R.O.D the TV

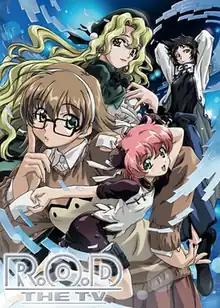
Key visual, featuring (from front to back) Anita King, Nenene Sumiregawa, Michelle Cheung, and Maggie Mui

R.O.D the TV is a Japanese anime television series, animated by J.C.Staff and produced by Aniplex, directed by Koji Masunari and scripted by Hideyuki Kurata. It follows the adventures of three paper-manipulating sisters, Michelle, Maggie and Anita who become the bodyguards of Nenene Sumiregawa, a famous Japanese writer. Featuring music by Taku Iwasaki, the series is a sequel to the "Read or Die" OVA. Its official title of "R.O.D the TV" is a catch-all acronym referring to the inclusion of characters from both "Read or Die" (the light novels, manga and OVA) and the "Read or Dream" manga, the latter of which revolves solely around the Paper Sisters (except, Yomiko Readman does make a cameo appearance in the last chapter; the manga is not considered canon to the TV storyline). Promotional material for "R.O.D the TV" implies that the show centers around the three sisters of "Read or Dream"; however, Nenene Sumiregawa of "Read or Die" is also considered a protagonist.